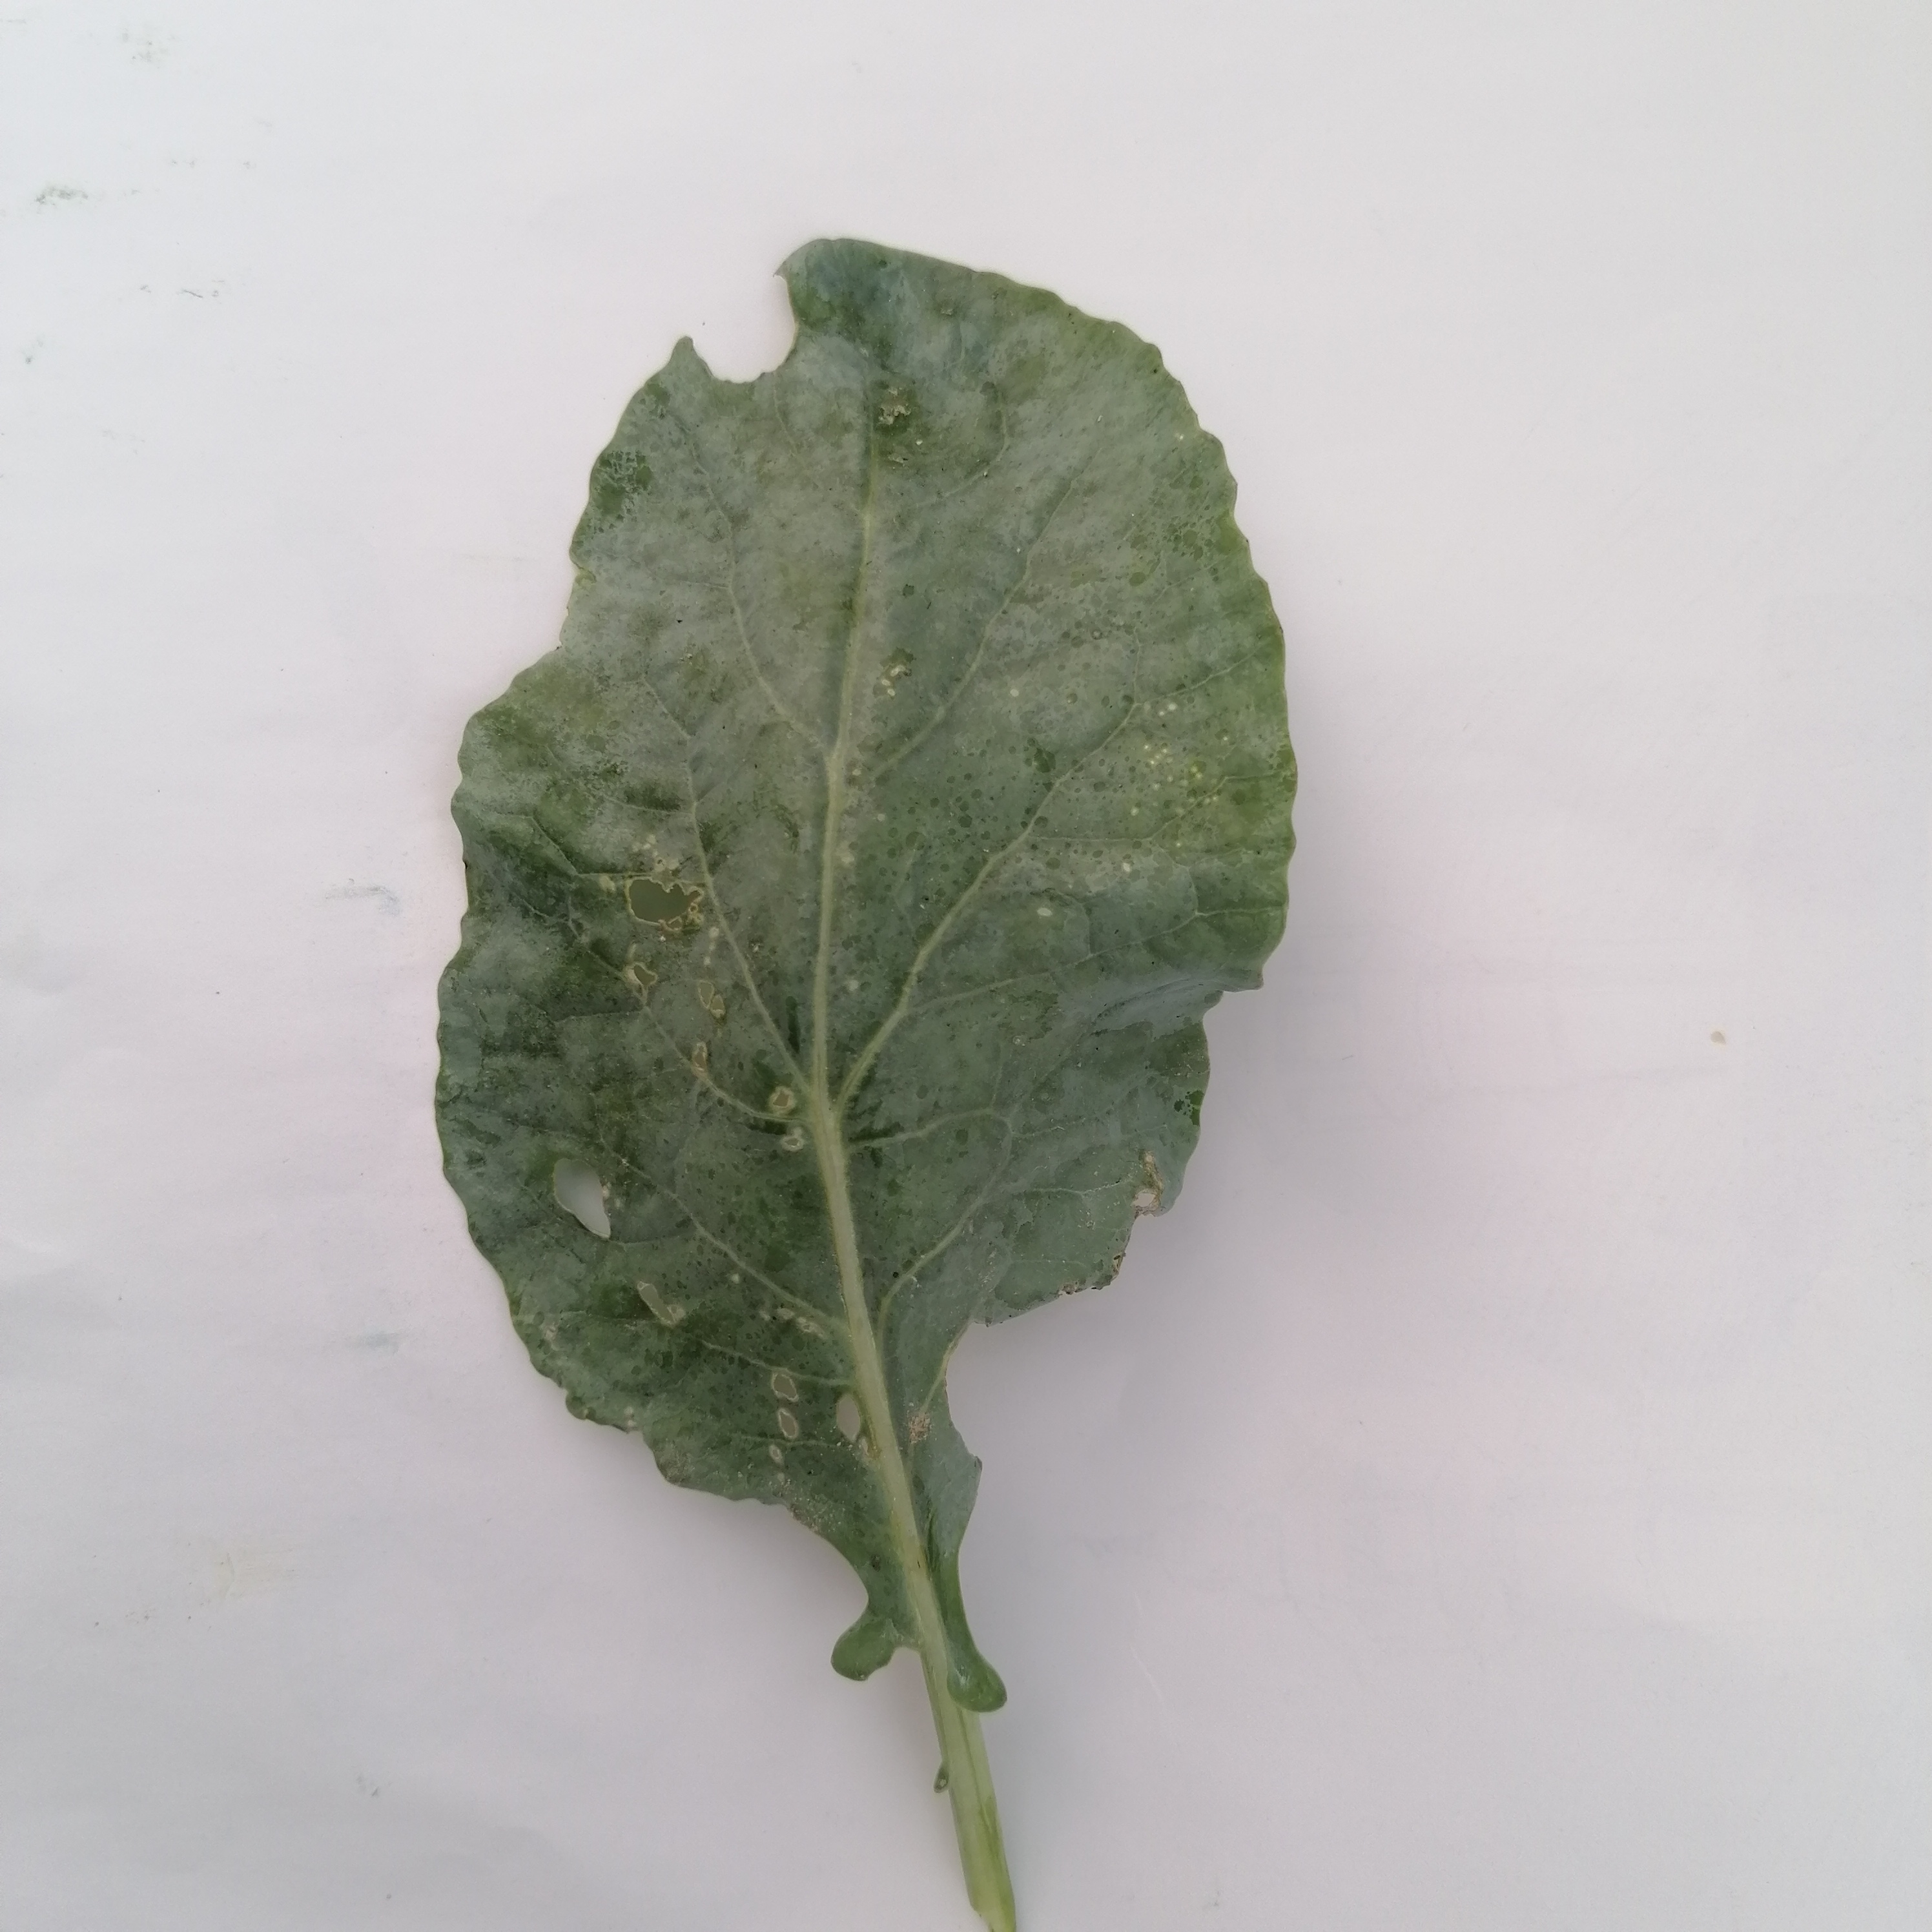
Label: Insect Hole